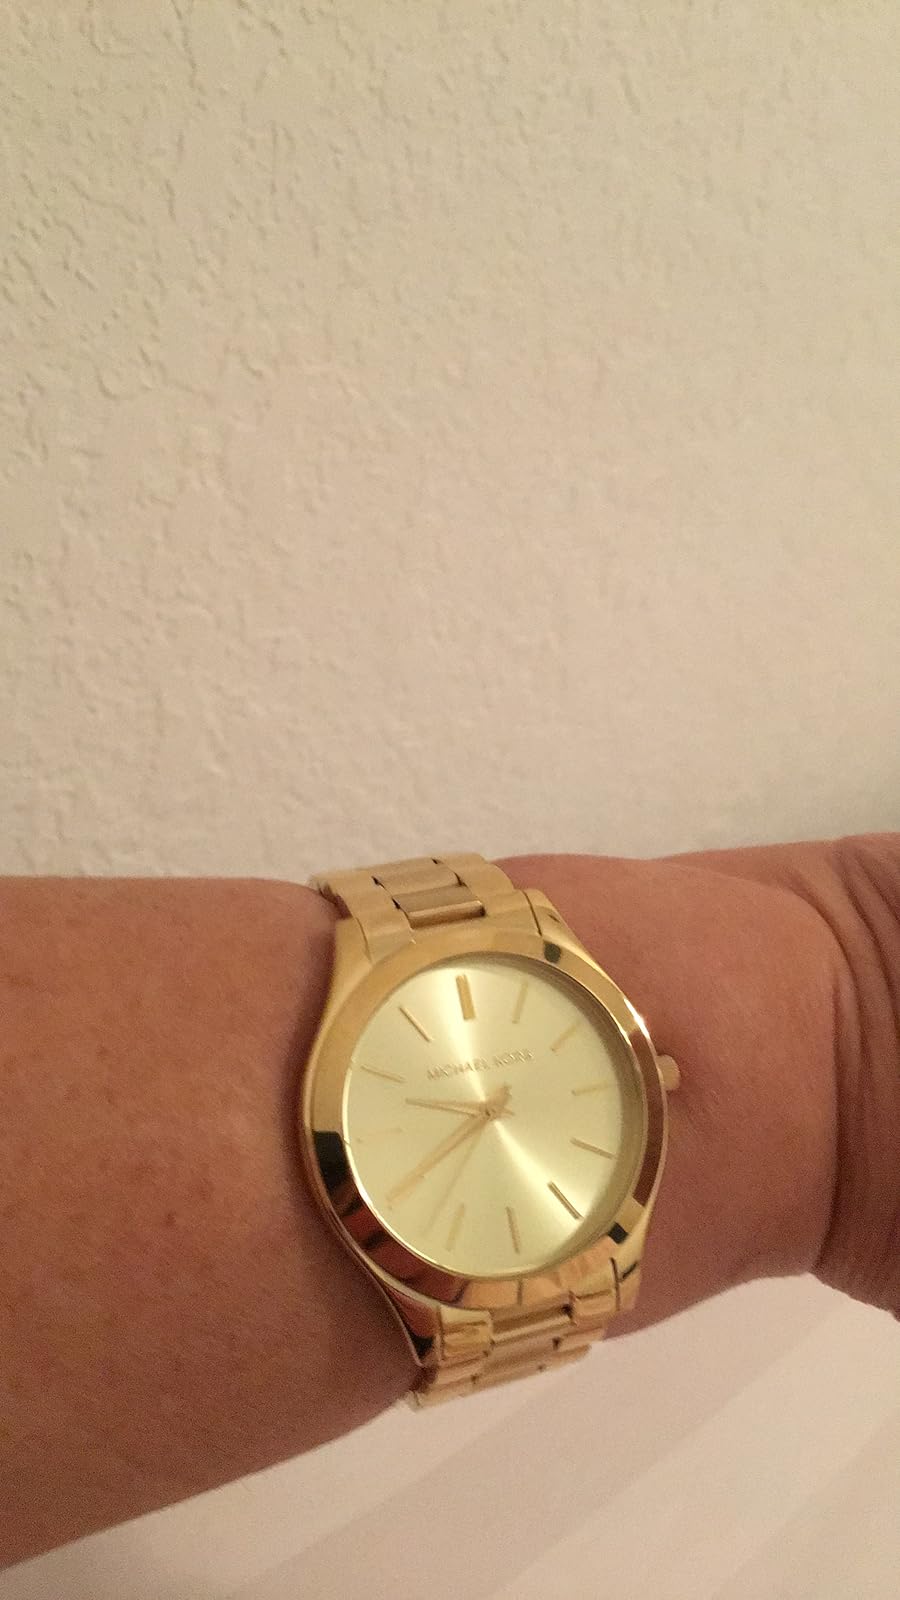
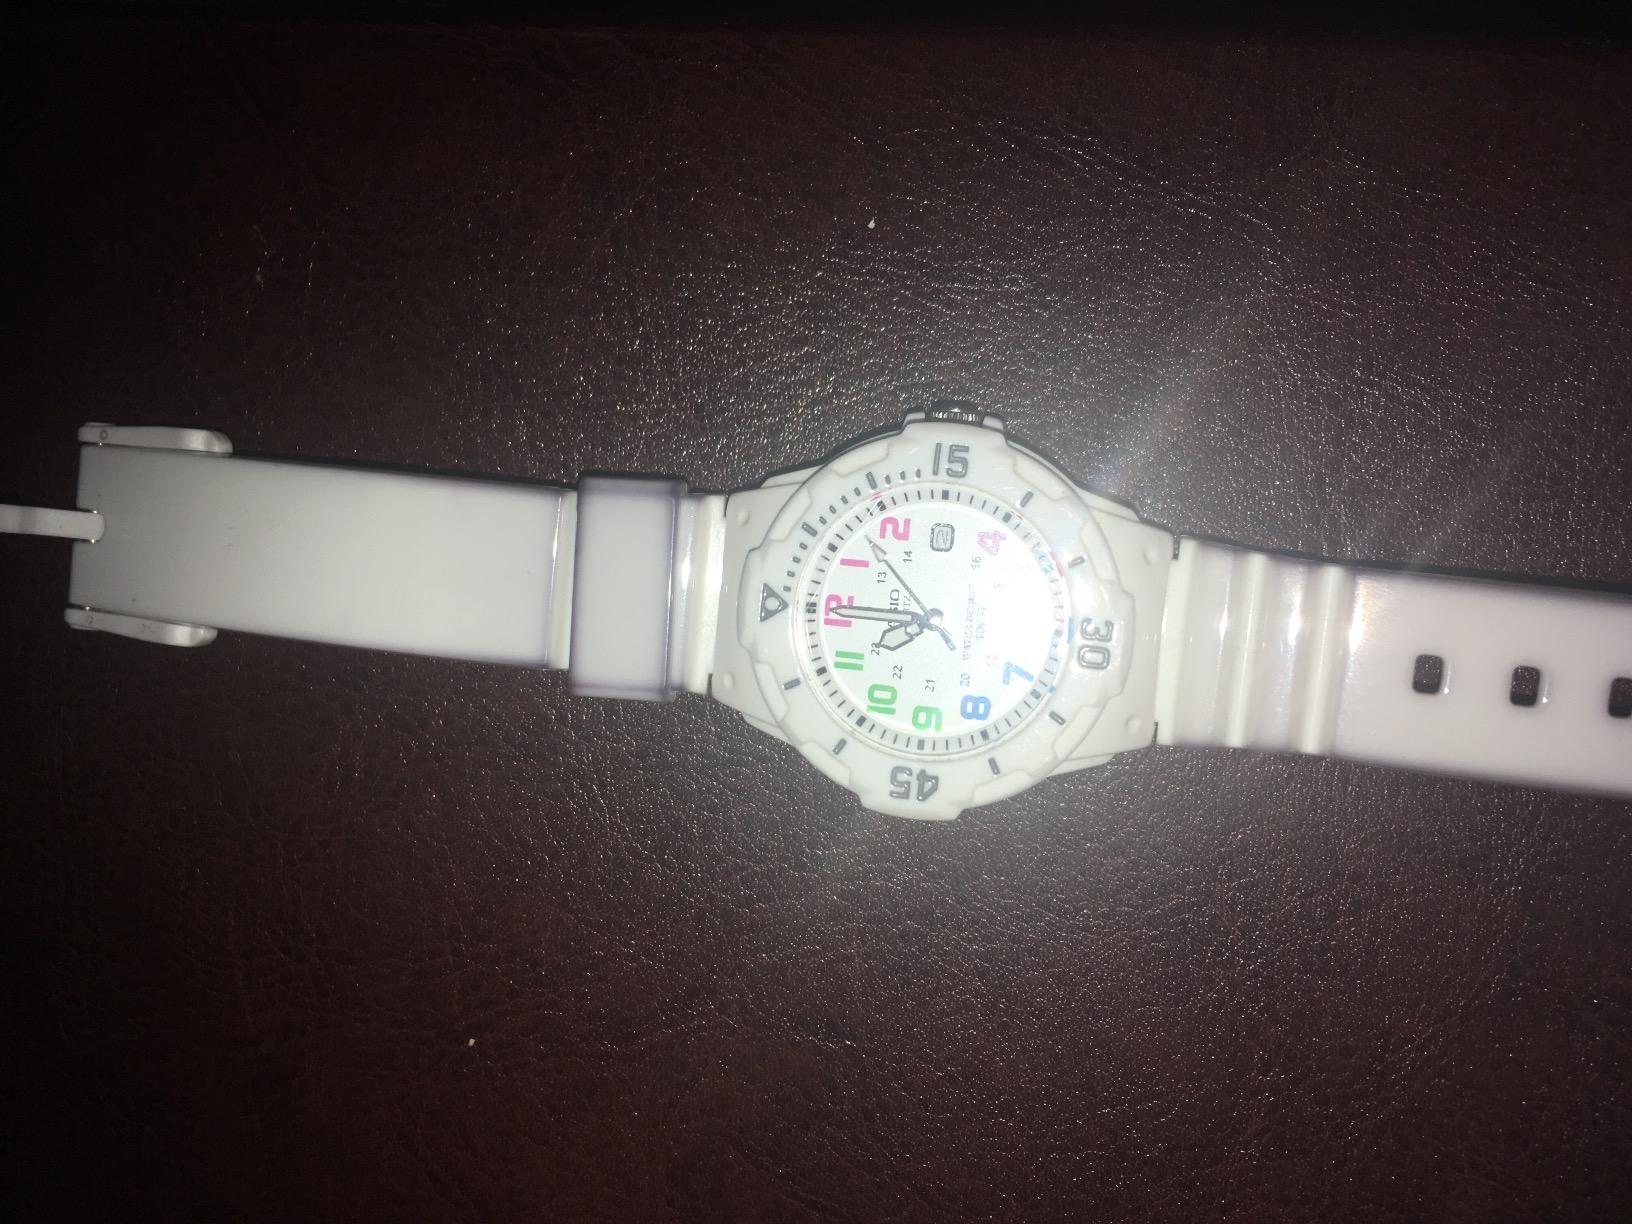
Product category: accessories_watch
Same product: no